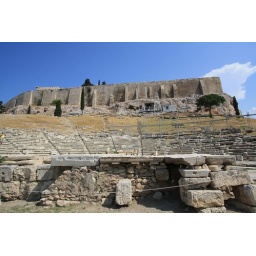
A view of the theater of dionysus in the foreground and a wall around the Acropolis in the background